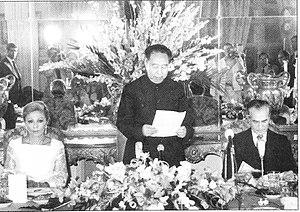
Hua Guofeng en visite d'état en Iran avec Mohammad Reza Pahlavi Українська: Китайський лідер Хуа Гофен з шахом Мохаммадом Пахлаві протягом державних відвідин Ірану
Mohammad Reza Chah Pahlavi ou Muhammad Rizā Shāh Pahlevi dit Aryamehr, né le 26 octobre 1919 à Téhéran et mort le 27 juillet 1980 au Caire, était le second et dernier monarque de la dynastie Pahlavi de la monarchie iranienne. Dernier chah d'Iran, il régne du 16 septembre 1941 au 11 février 1979. Contraint à l'exil le 16 janvier 1979, Mohammad Reza Pahlavi est remplacé par un conseil royal et renversé par la Révolution iranienne, mais n'abdique jamais officiellement. Il succéde à son père, Reza Chah, lorsque ce dernier, jugé trop proche de l'Allemagne nazie, est contraint d'abdiquer en septembre 1941 lors de l'invasion anglo-soviétique de l'Iran. Au lendemain de la Seconde Guerre mondiale, le jeune chah est confronté aux tentatives sécessionnistes dans les provinces du nord-est lors de la crise irano-soviétique et aux rébellions tribales dans le sud du pays. Mohammad Reza Pahlavi se rapproche par la suite des États-Unis et entretient des liens très étroits avec la Maison-Blanche, en particulier avec les présidents Dwight Eisenhower et Richard Nixon.